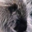
Label: porcupine